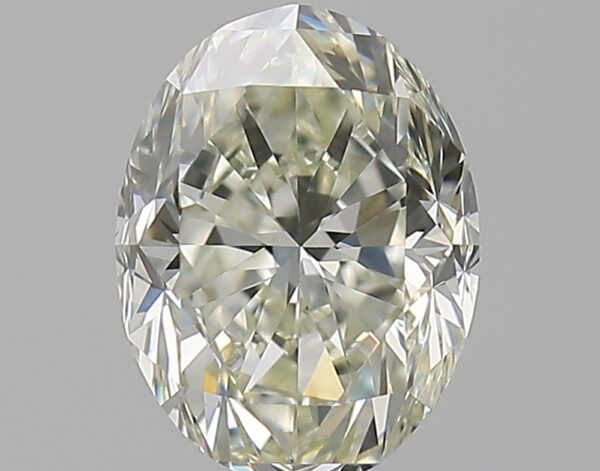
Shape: oval
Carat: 1
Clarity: VS1
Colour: L
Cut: GD
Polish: EX
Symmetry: VG
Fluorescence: M
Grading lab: GIA
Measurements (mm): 7.13 x 5.4 x 3.75